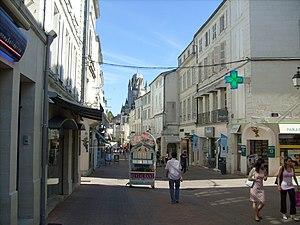
Rue Alsace Lorraine à Saintes
Le quartier Saint-Pierre est l'un des principaux quartiers de la ville de Saintes, un chef-lieu d'arrondissement du département de la Charente-Maritime, dans le sud-ouest de la France.